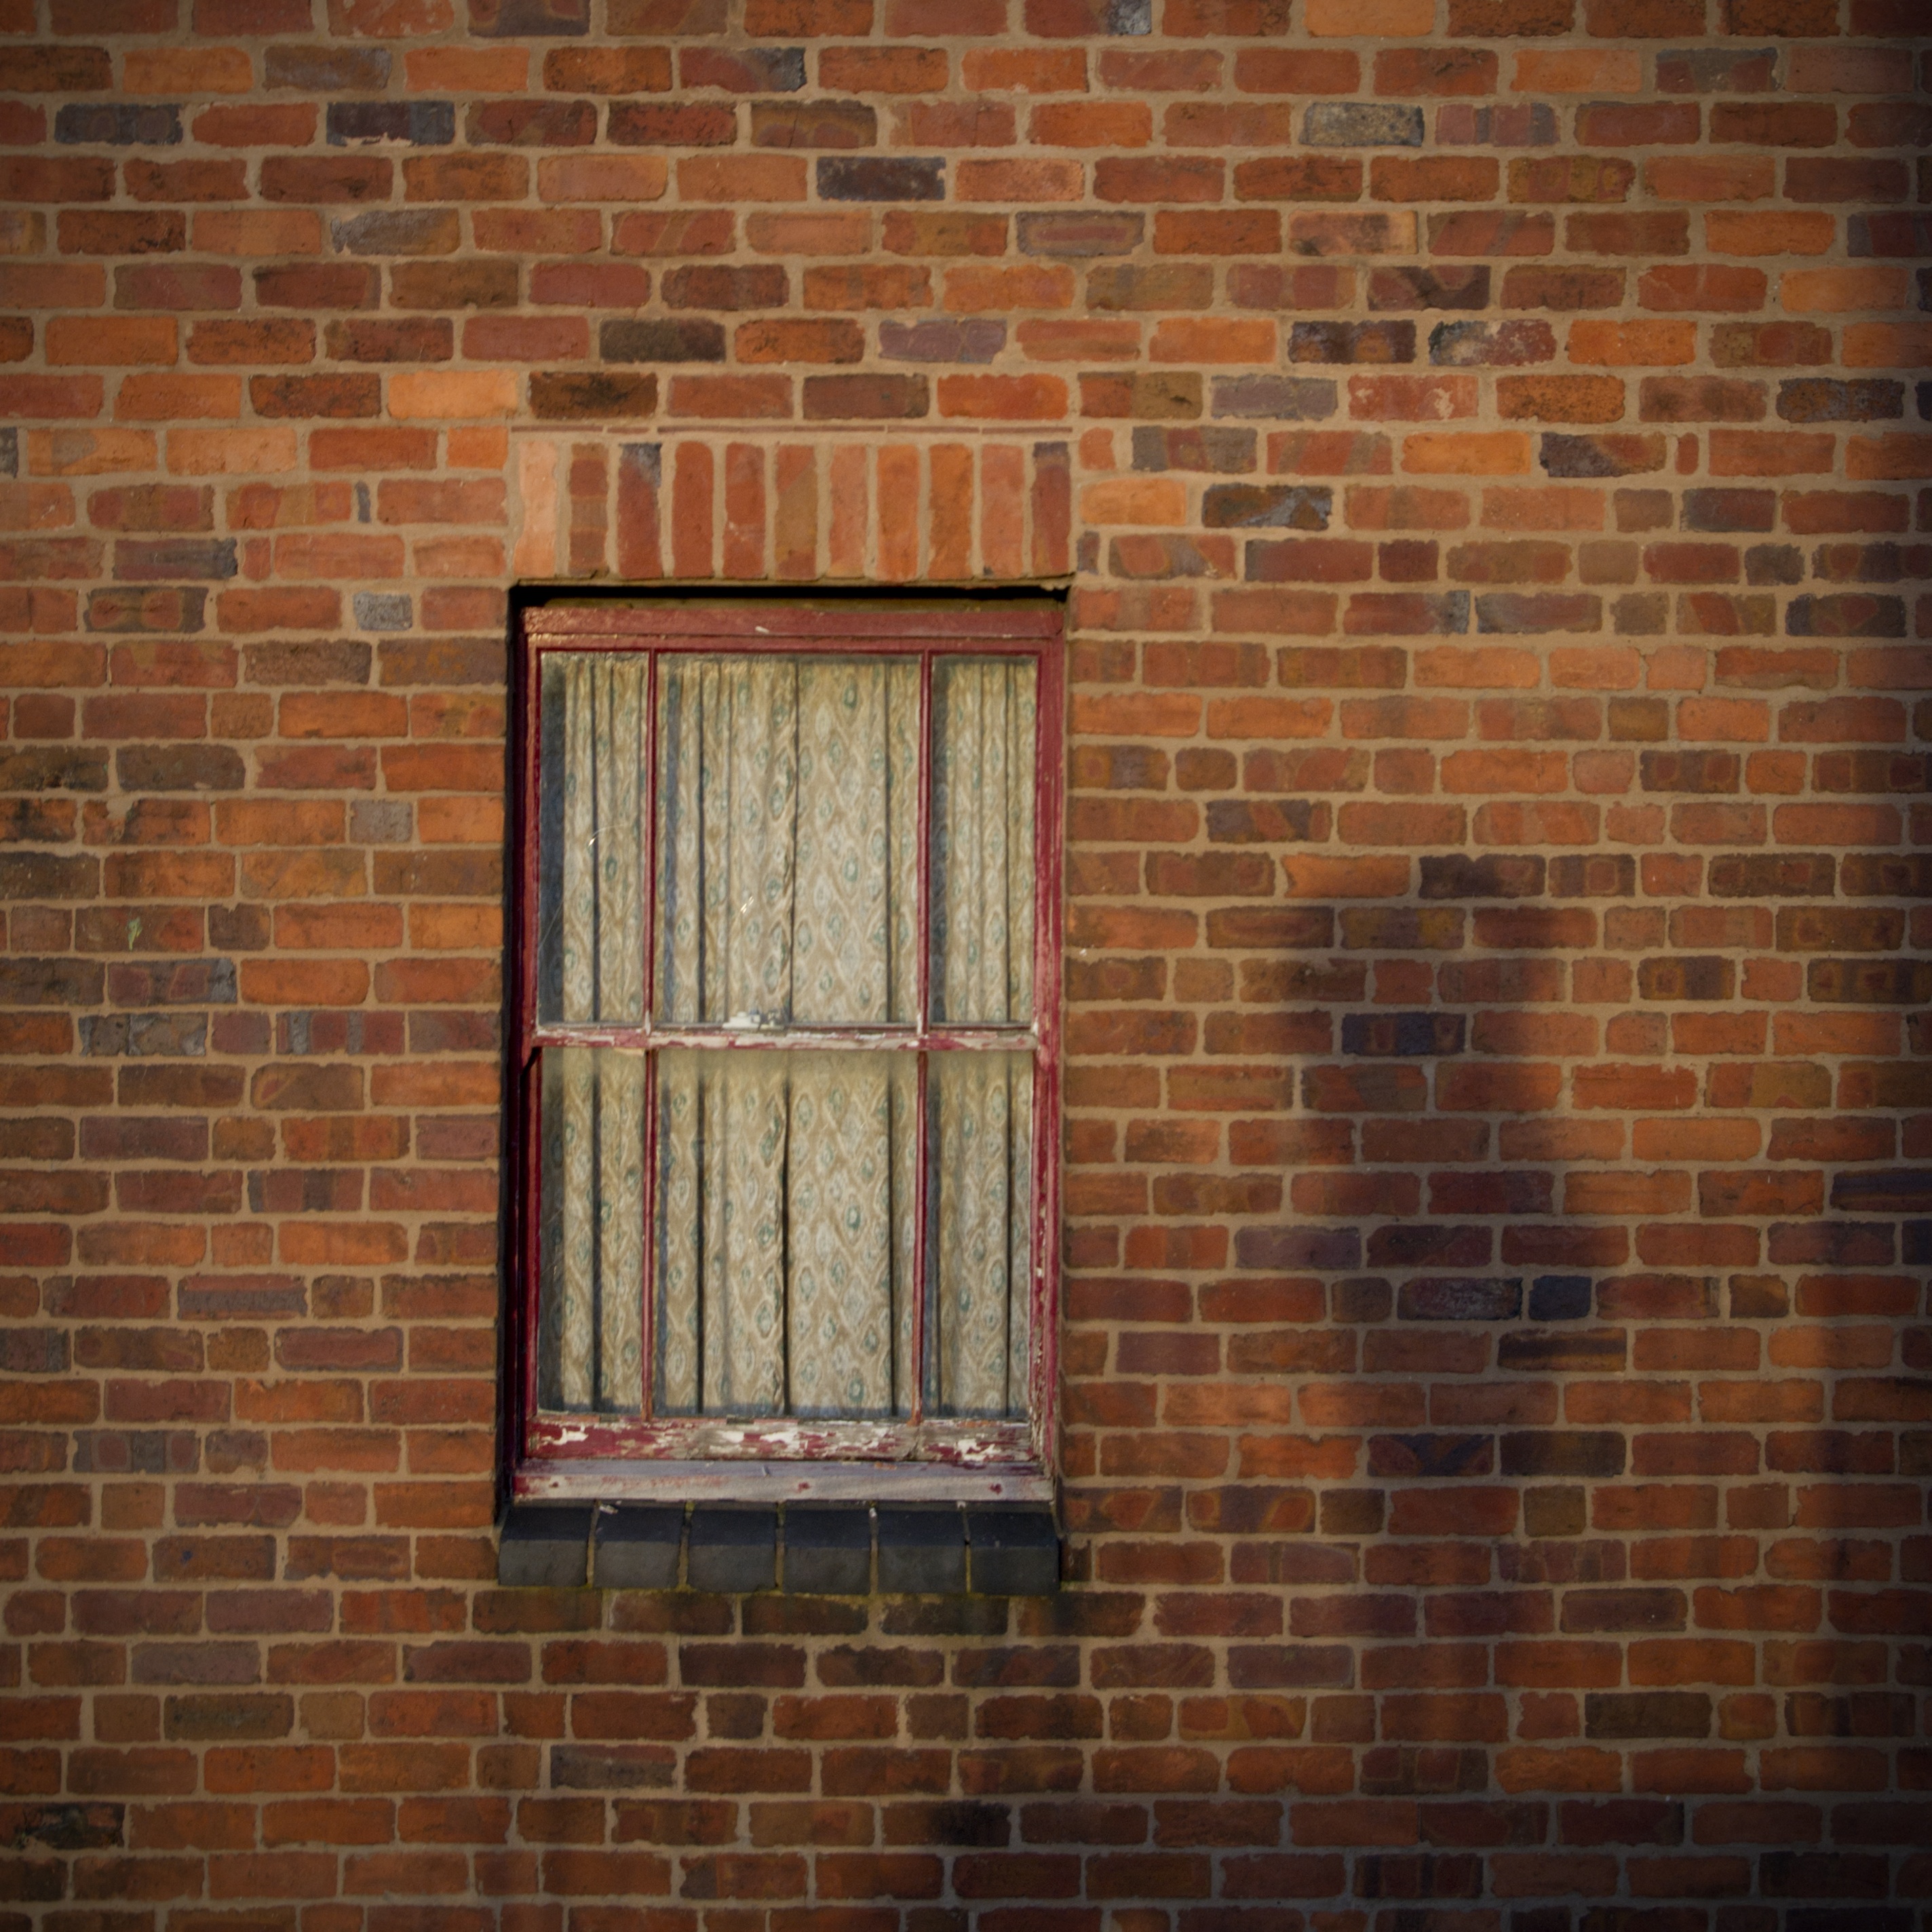
wood, window, old, wall, shadow, facade, brick, material, interior design, england, brickwork, window covering, sash window